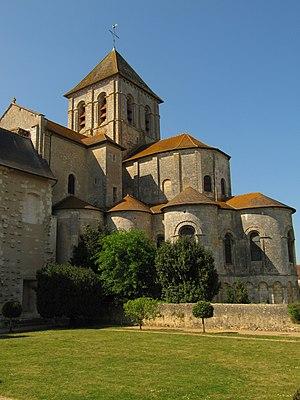
Saint Savin sur Gartempes